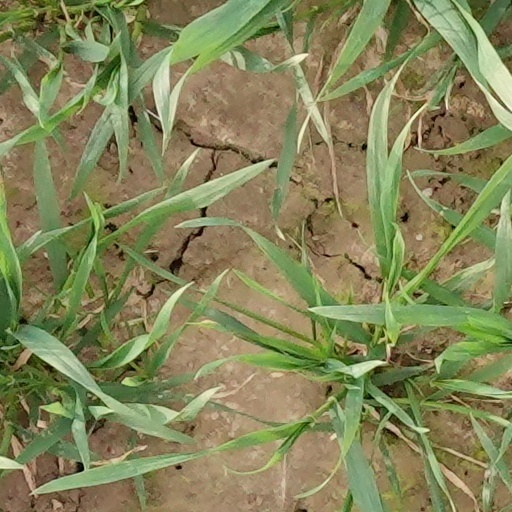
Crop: wheat